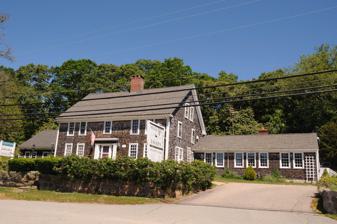
Building: Joseph Stanton House
Country: United States of America
Year built: 1739
Historic house in Rhode Island, United States United States historic place Joseph Stanton House U.S. National Register of Historic Places Show map of Rhode Island Show map of the United States Location Charlestown, Rhode Island Coordinates 41°21′25″N 71°42′17″W / 41.35694°N 71.70472°W / 41.35694; -71.70472 Built 1739 Architect Joseph Stanton NRHP reference No. 80000026 Added to NRHP January 11, 1980 The Joseph Stanton House (also known as the Wilcox Tavern ) is a historic house at 5153 Old Post Road ( U.S. Route 1 ) in Charlestown, Rhode Island .  The main house is a 2-½ story wood-frame structure built some time before 1739 by Joseph Stanton II, and it is where his son Joseph Stanton, Jr. , who would serve as one of Rhode Island's first United States Senators , was born.  The house belonged to Stanton, Jr. until 1811 when he sold it to Edward Wilcox, who began operating a tavern on the premises. The exterior has a relatively plain finish except for its front door surround, a 19th-century Greek Revival alteration with sidelight windows and pilasters supporting an entablature.  A 1930s addition to the rear of the house provides additional space for modern restaurant facilities. An obelisk stands nearby memorializing Stanton. The house was listed on the National Register of Historic Places in 1980. See also National Register of Historic Places listings in Washington County, Rhode Island References